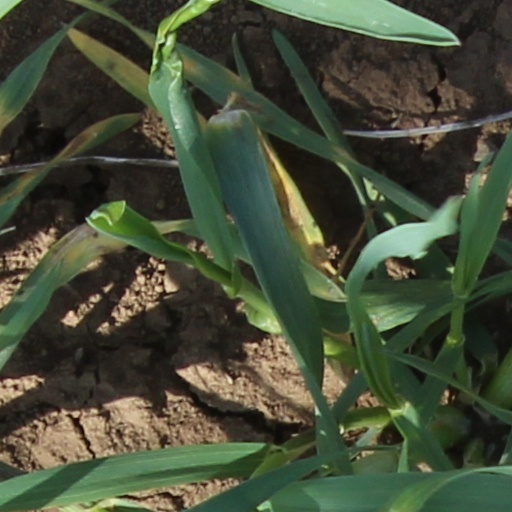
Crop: wheat